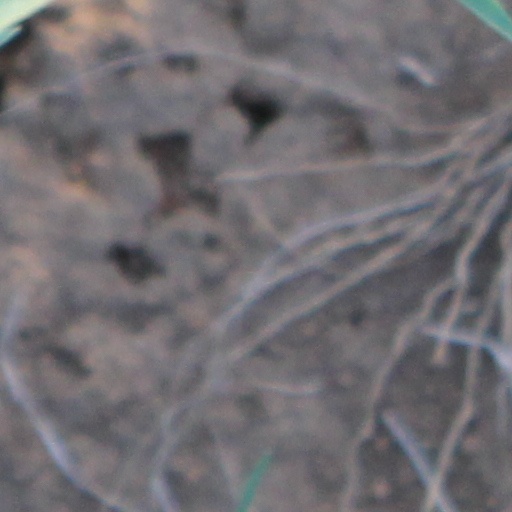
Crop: wheat